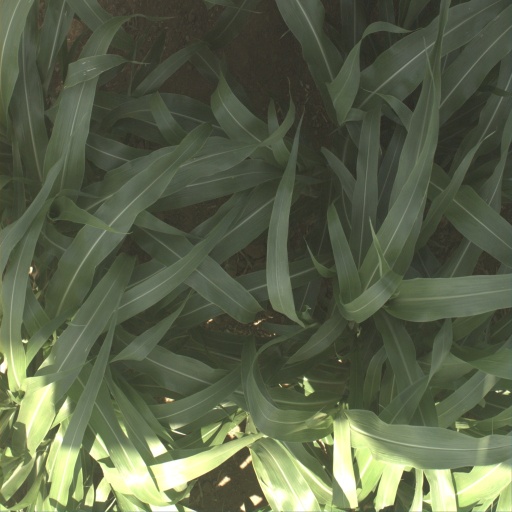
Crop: sorghum